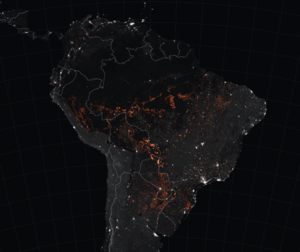
Les feux de forêt de 2019 en Amazonie sont une série de milliers d'incendies qui se déroulèrent principalement dans la forêt amazonienne en 2019.